Royal Canadian Army Medical Corps

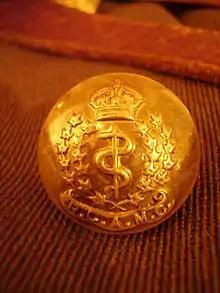
RCAMC uniform button

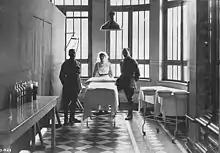
A Canadian nurse with two soldiers in WWI.

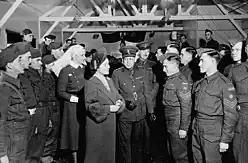

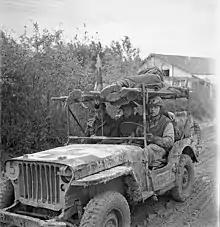
A jeep ambulance of the Royal Canadian Army Medical Corps (R.C.A.M.C.) bringing in two wounded Canadian soldiers on the Moro River front, south of San Leonardo di Ortona, Italy, December 10, 1943

The Royal Canadian Army Medical Corps (RCAMC) was an administrative corps of the Canadian Army.